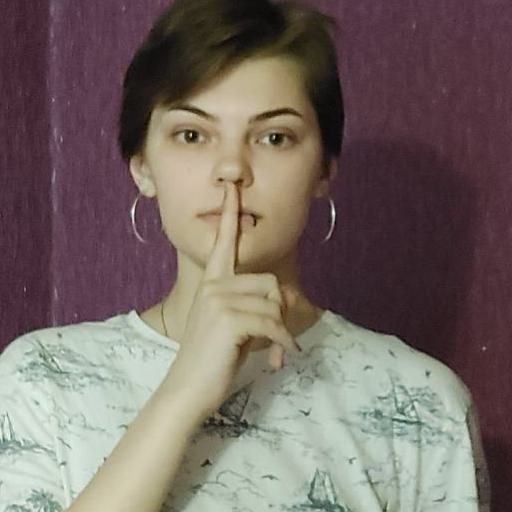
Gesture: mute